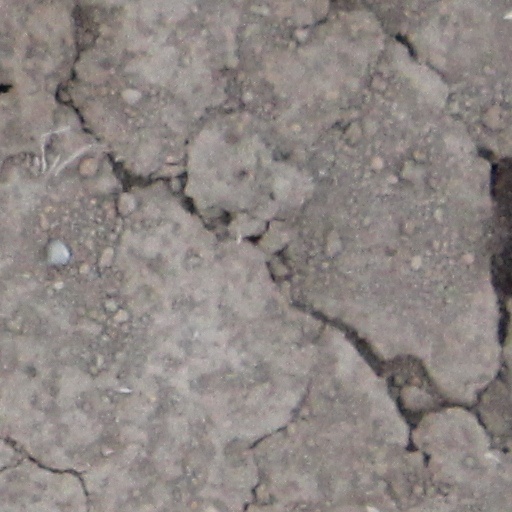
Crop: wheat